2001 World Series

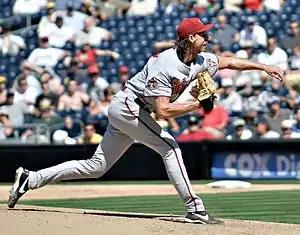
Randy Johnson allowed just two runs and struck out seven to pick up his second win of the series.

Game 5 saw the Yankees return to Mike Mussina for the start while the Diamondbacks sent Miguel Batista, who had not pitched in twelve days, to the mound. Batista pitched a strong scoreless innings, striking out six, and reliever Greg Swindell got the last out of the eighth inning. Mussina bounced back from his poor Game 1 start, recording ten strikeouts, but allowed solo home runs in the fifth inning to Steve Finley and Rod Barajas.